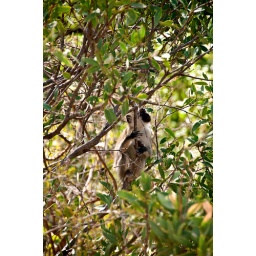
Black-faced vervet monkey in the tree